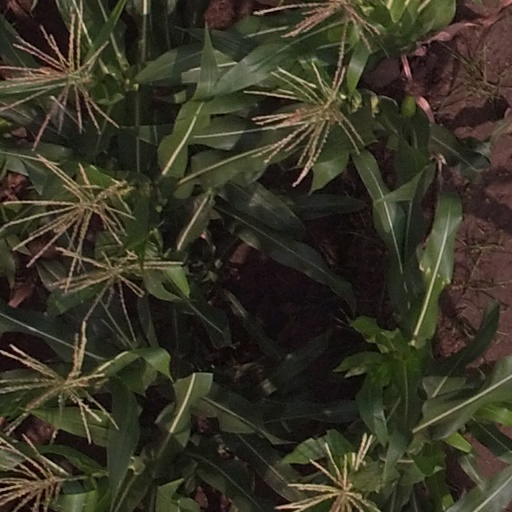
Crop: maize; corn